Black Rock Shooter

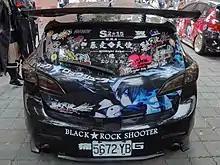
The titular character of the series on an "itasha" in 2018

A role-playing video game, titled , was developed by Imageepoch for the PlayStation Portable and was released on August 25, 2011. Set in a different universe to the OVA, it features animated cut scenes by Ufotable. The opening theme for the game is "No Scared" by One Ok Rock. A limited edition Premium Box of the game was released, bundled with a Figma figurine of the game's antagonist, White Rock Shooter. The game was published digitally by NIS America via the PlayStation Store in North America on April 23, 2013, and in Europe on April 24, 2013.